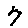
Label: 7